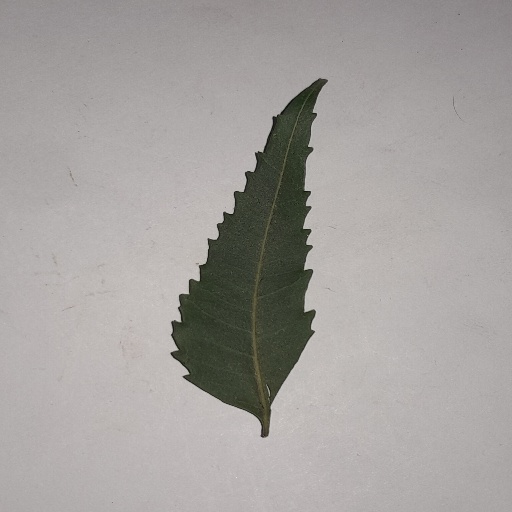
Species: Neem
Leaf condition: Healthy Leaf